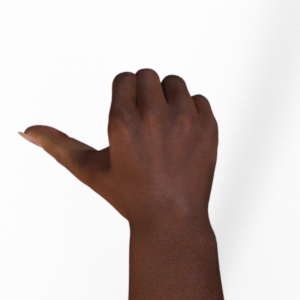
Label: rock